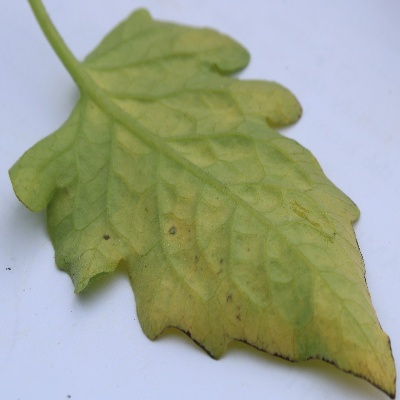
Crop: Tomato
Condition: septoria leaf spot